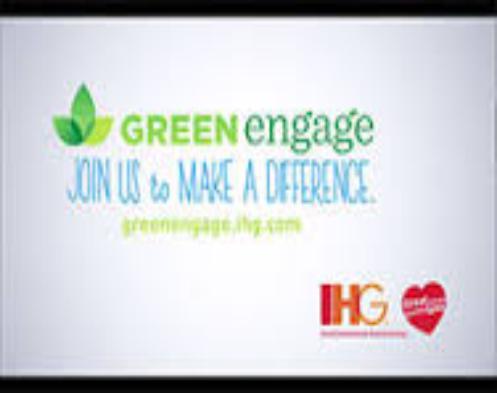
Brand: IHG
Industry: Others